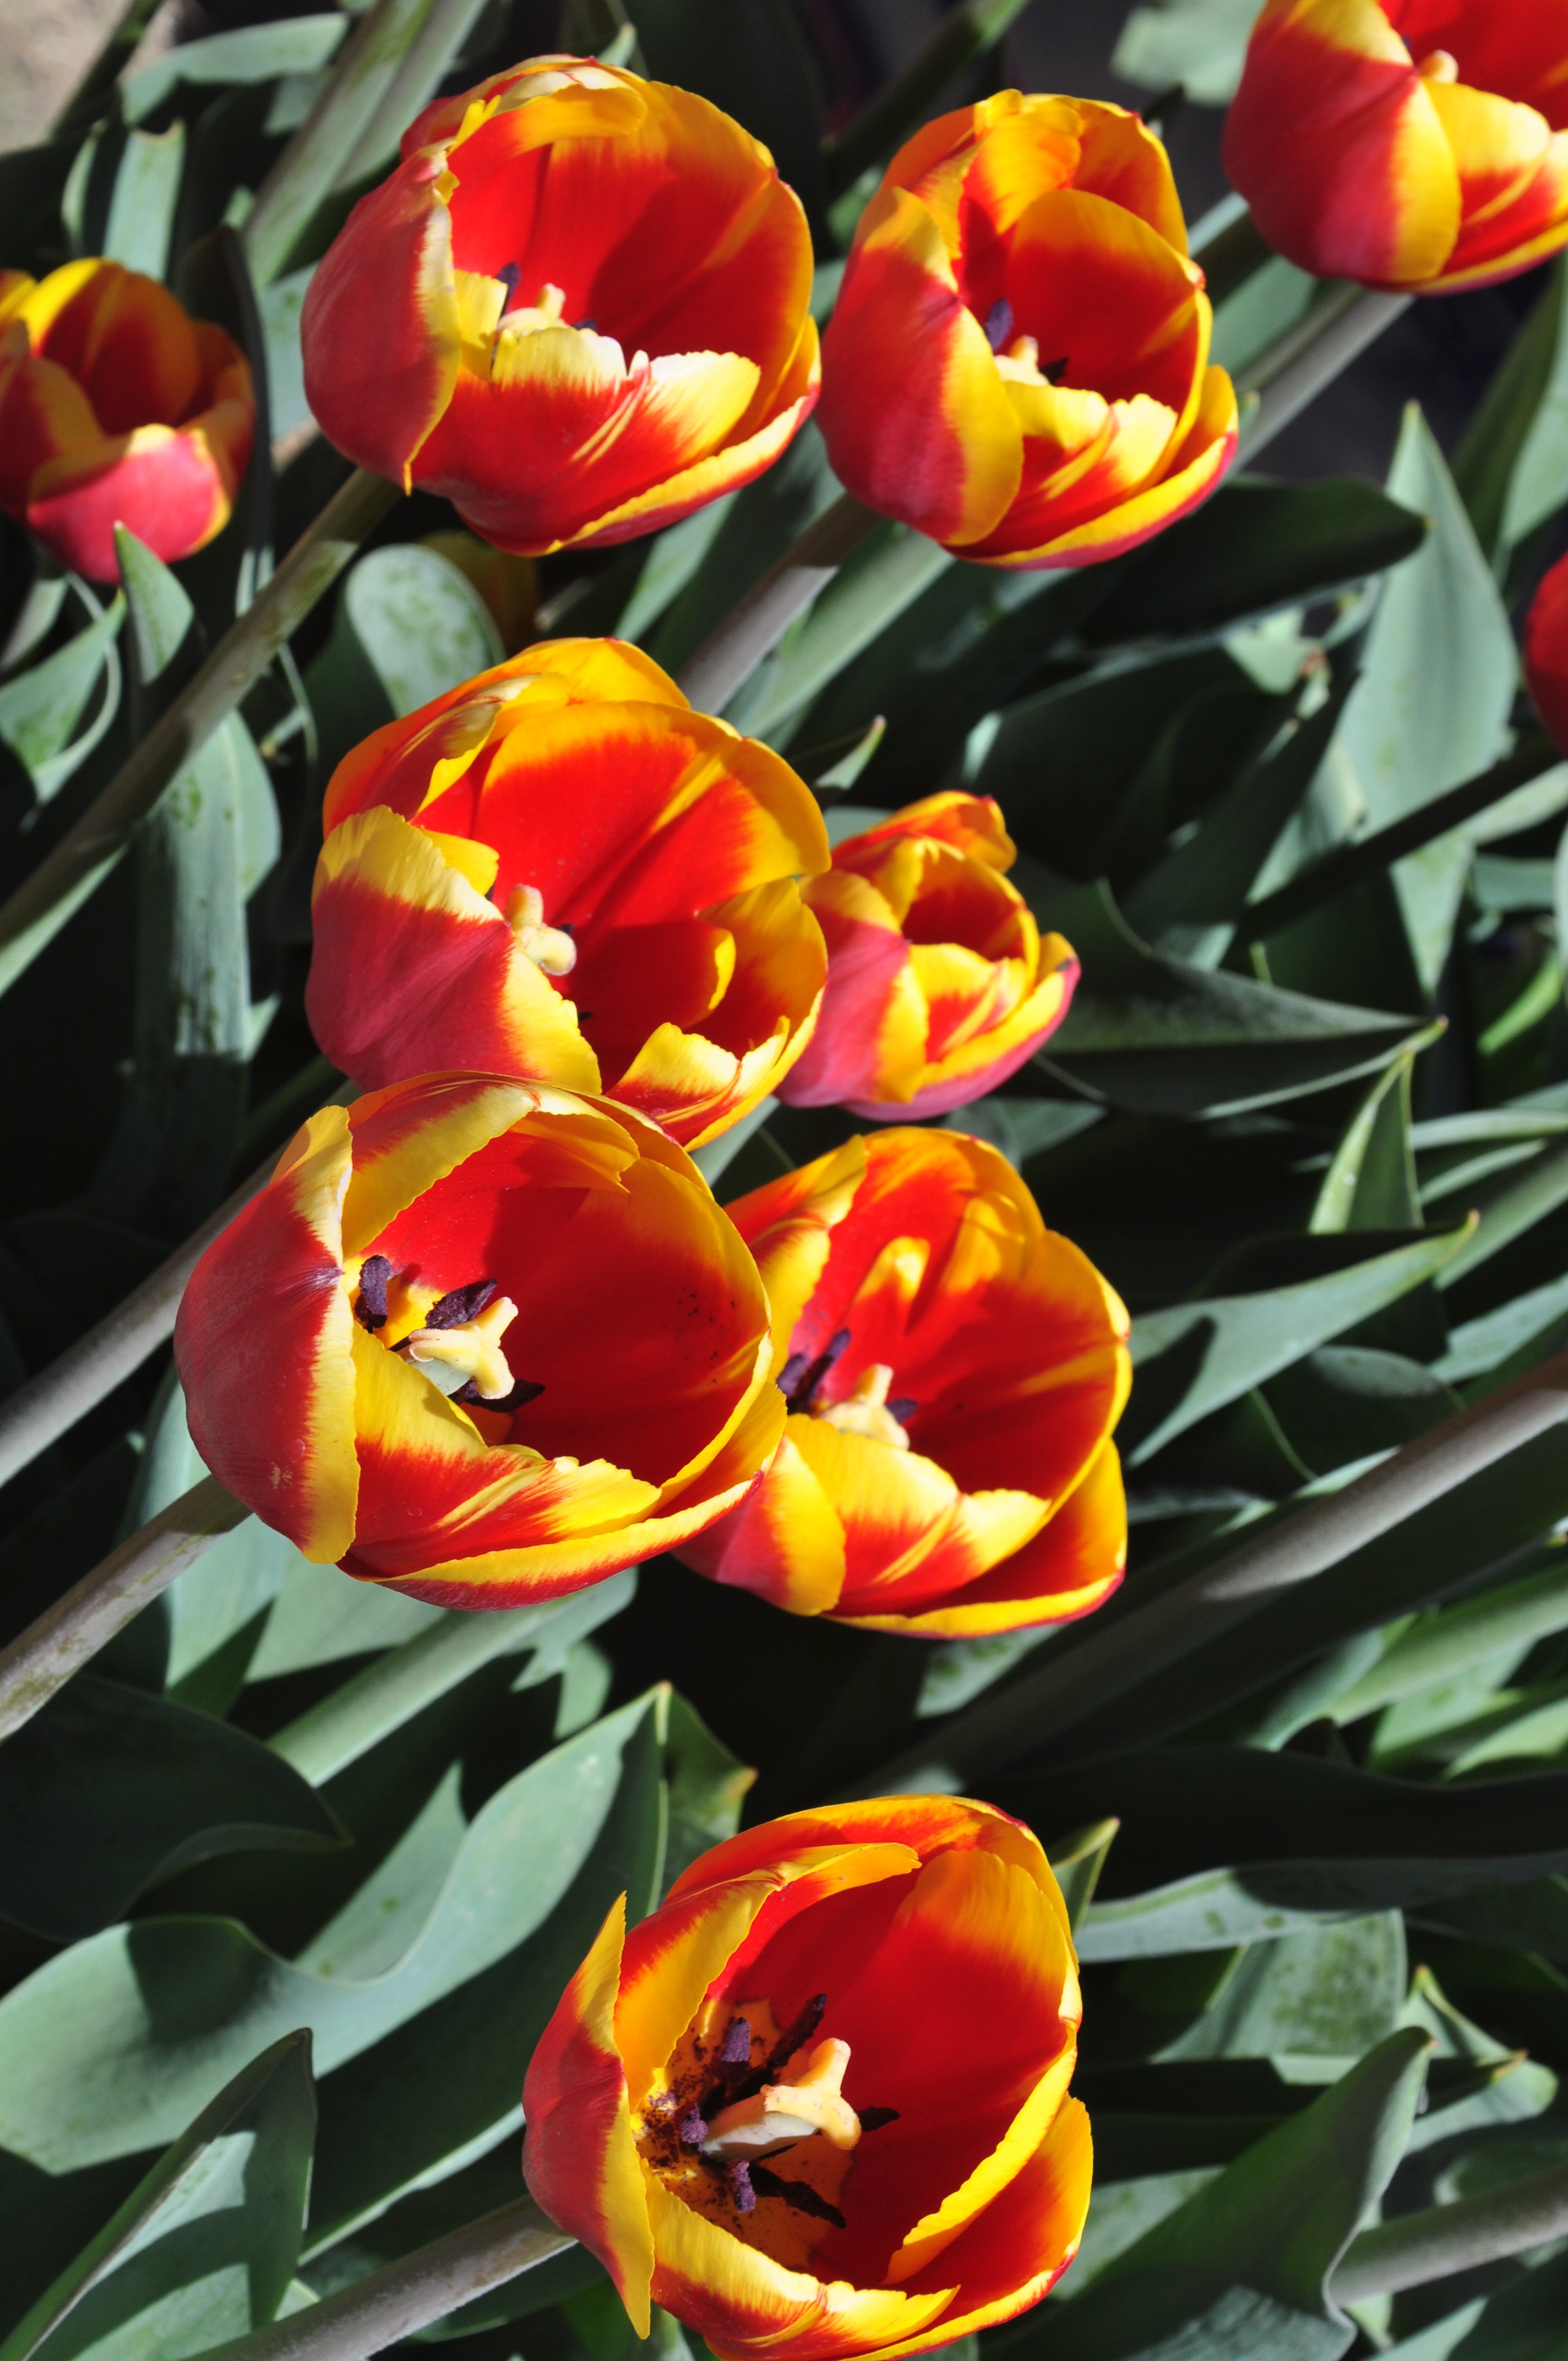
blossom, plant, leaf, flower, petal, bloom, floral, tulip, green, red, flora, australia, canberra, macro photography, flowering plant, lily family, floriade, plant stem, land plant